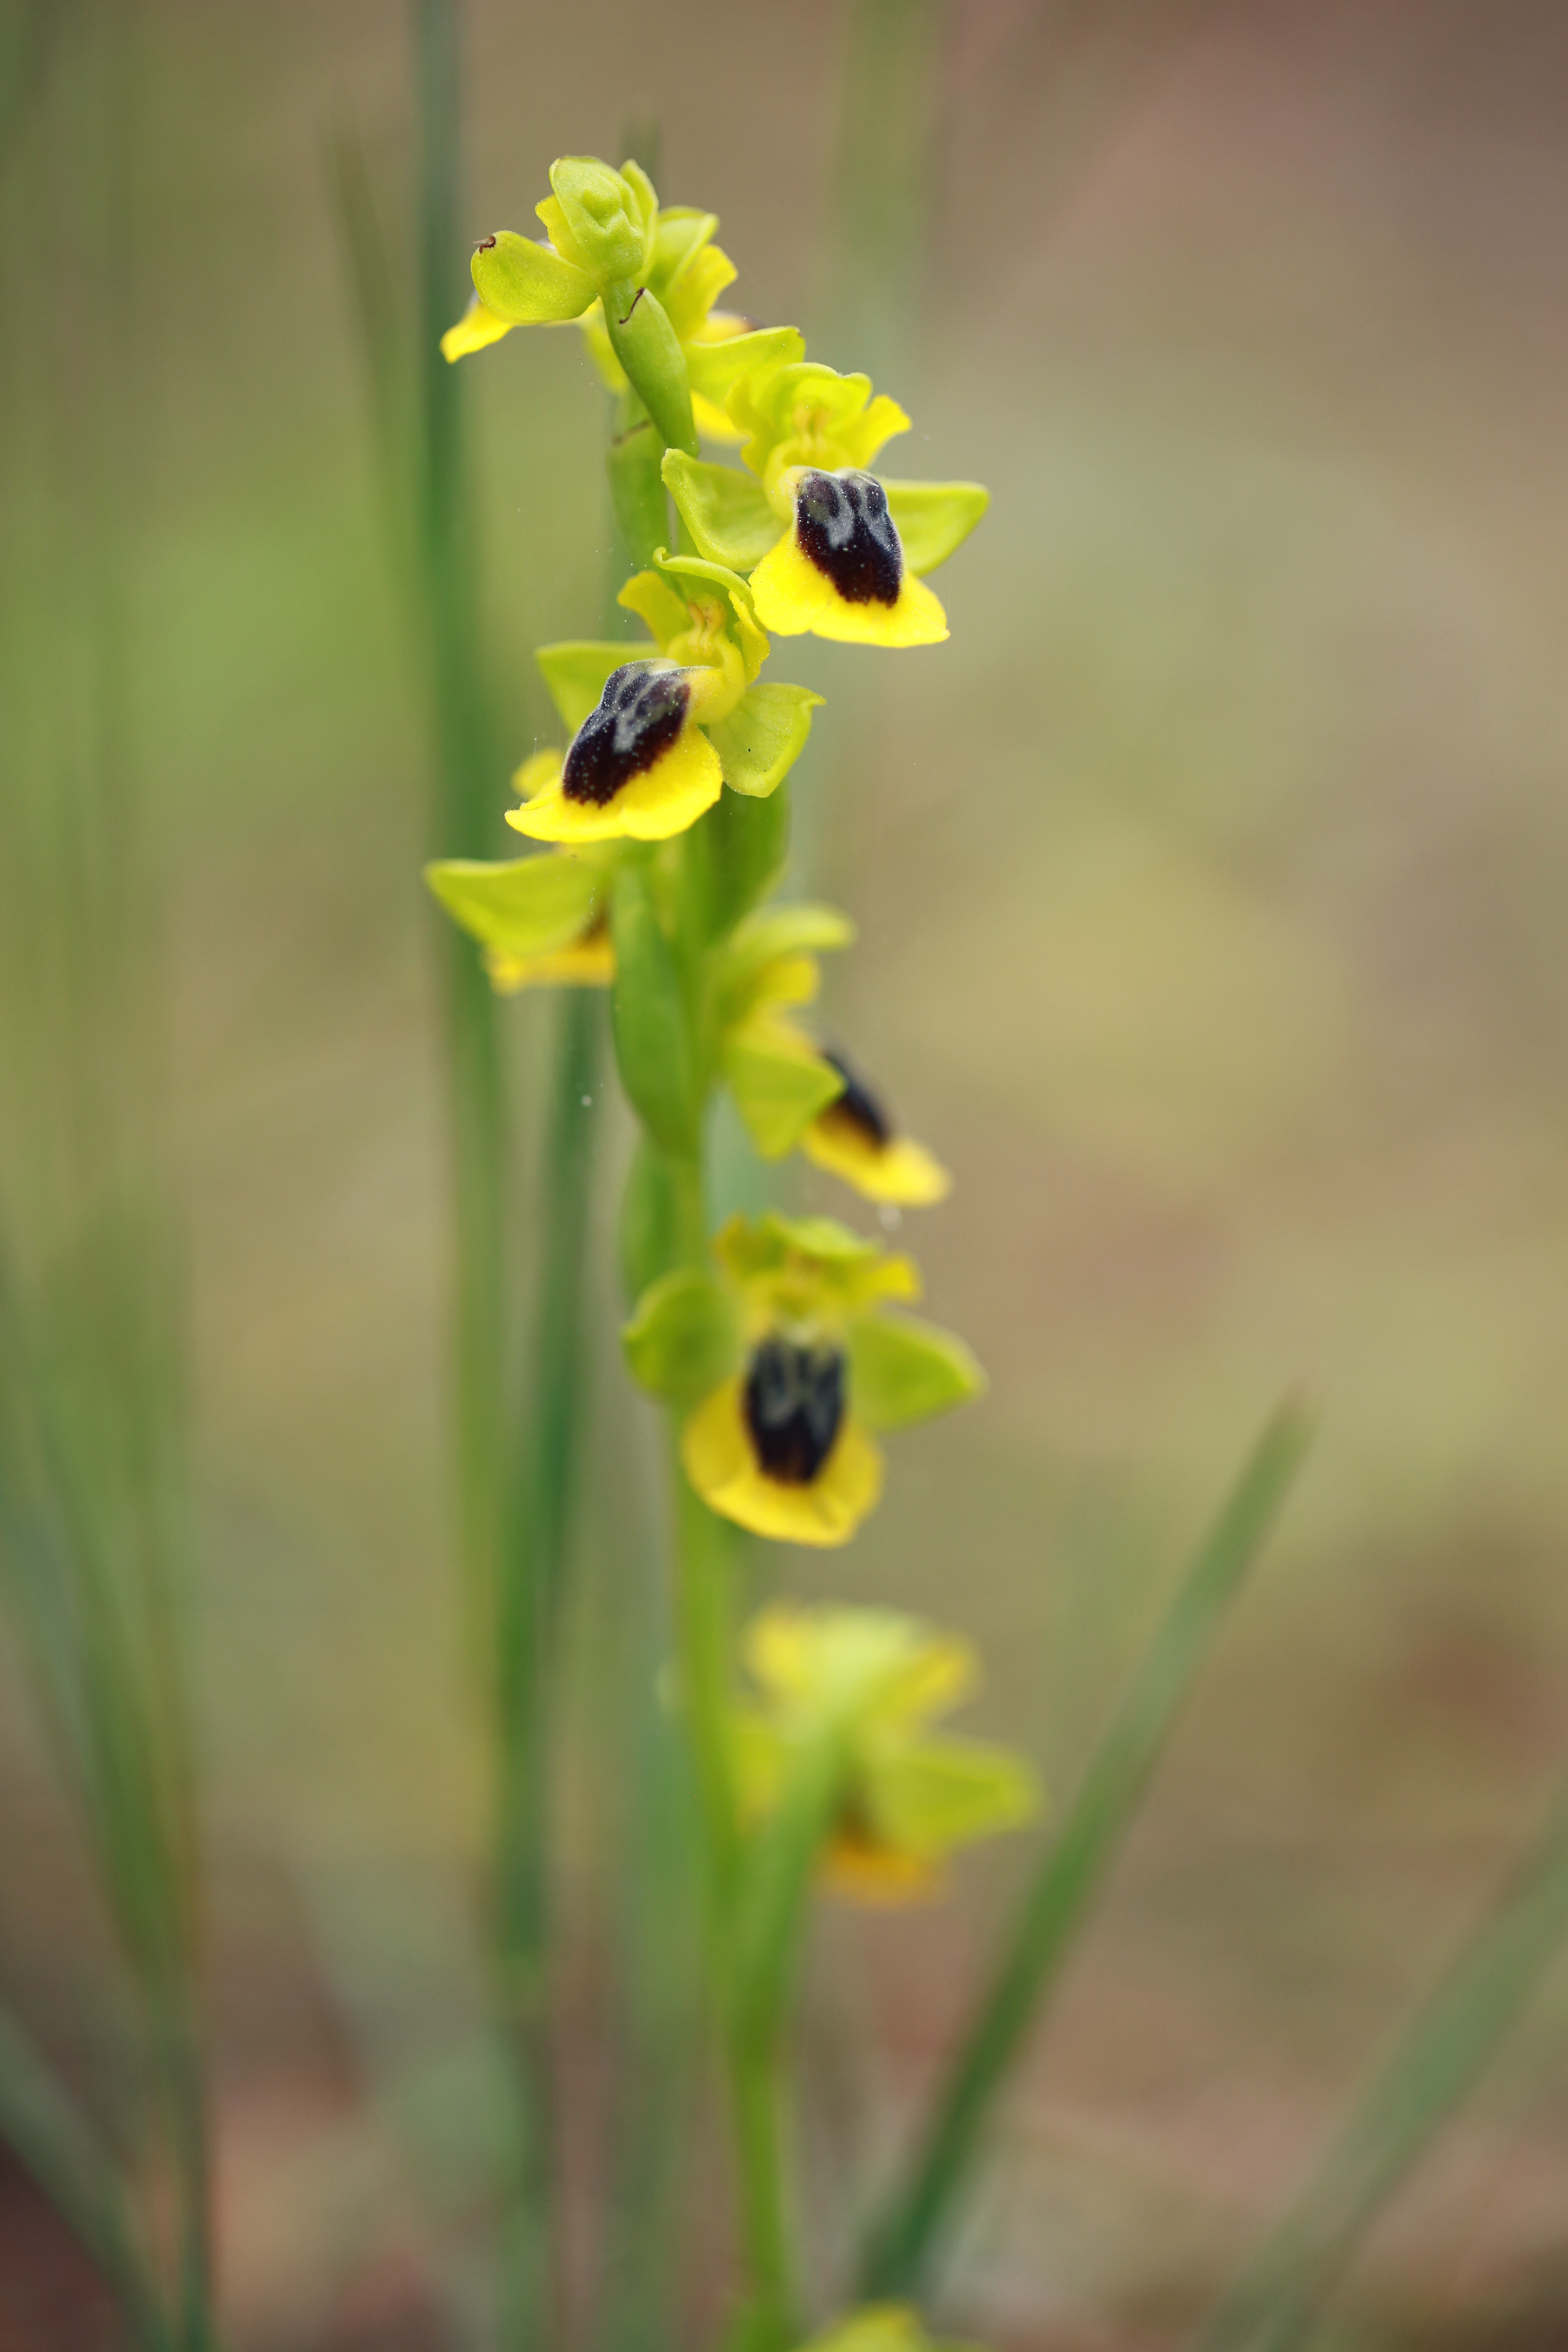
nature, grass, plant, photography, meadow, leaf, flower, europe, green, insect, canon, botany, yellow, flora, fauna, invertebrate, wildflower, close up, midi, vegetation, fleurs, isasza, southfrance, zuidfrankrijk, languedocroussillon, eos5d, exterieur, garrigue, flore, ophrys, ophryslutea, s dfrankreich, m diterran e, h rault, montpellierm tropole, macro photography, flowering plant, plant stem, land plant